Harry Mengden Scarth

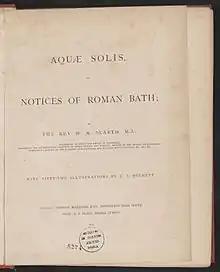
"Aquae Solis"

Harry Mengden Scarth (11 May 1814 – 5 April 1890) was a British clergyman, antiquary and an expert on the Romans in Britain.